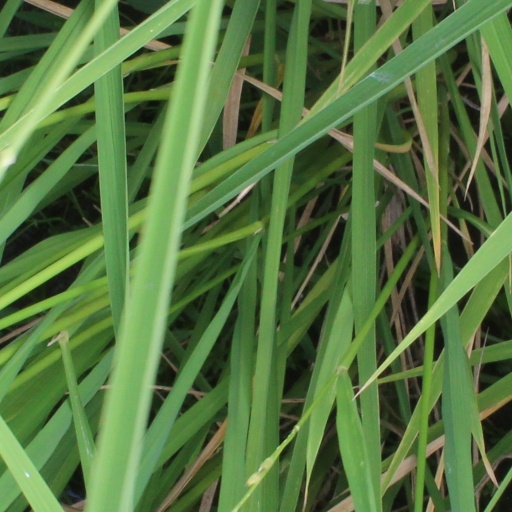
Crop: rice